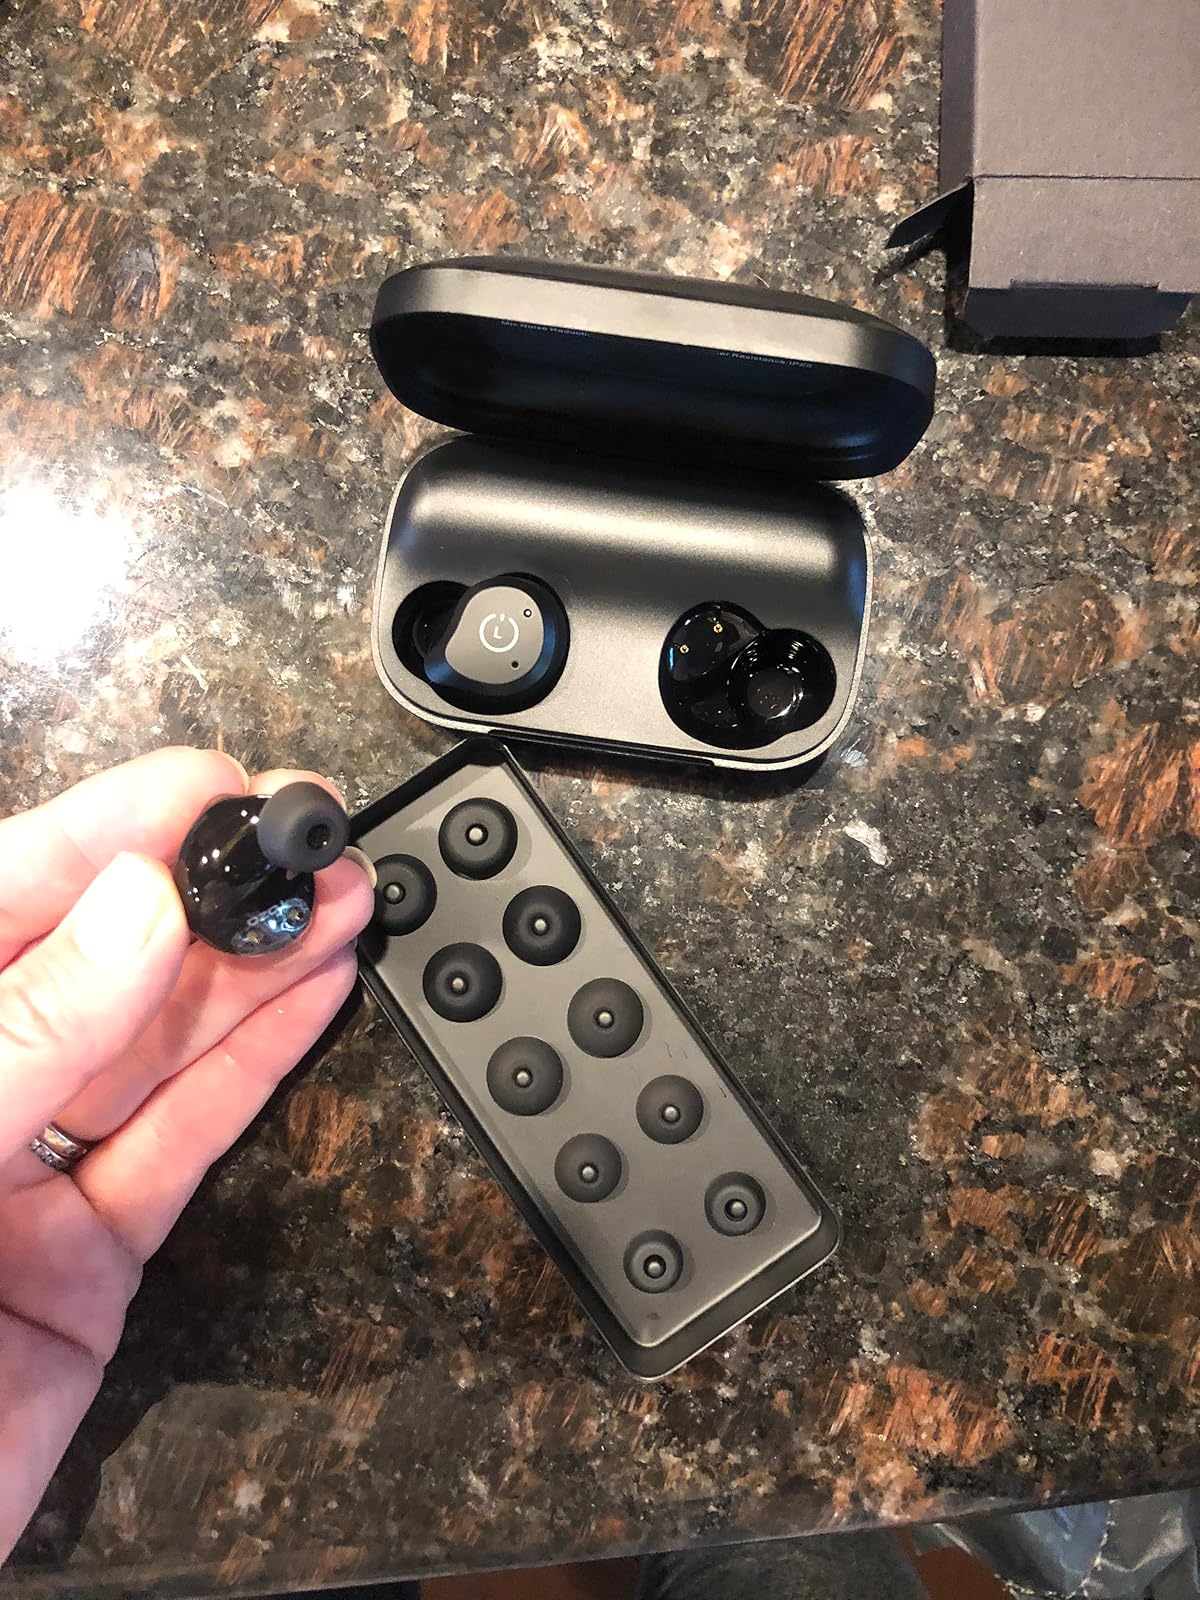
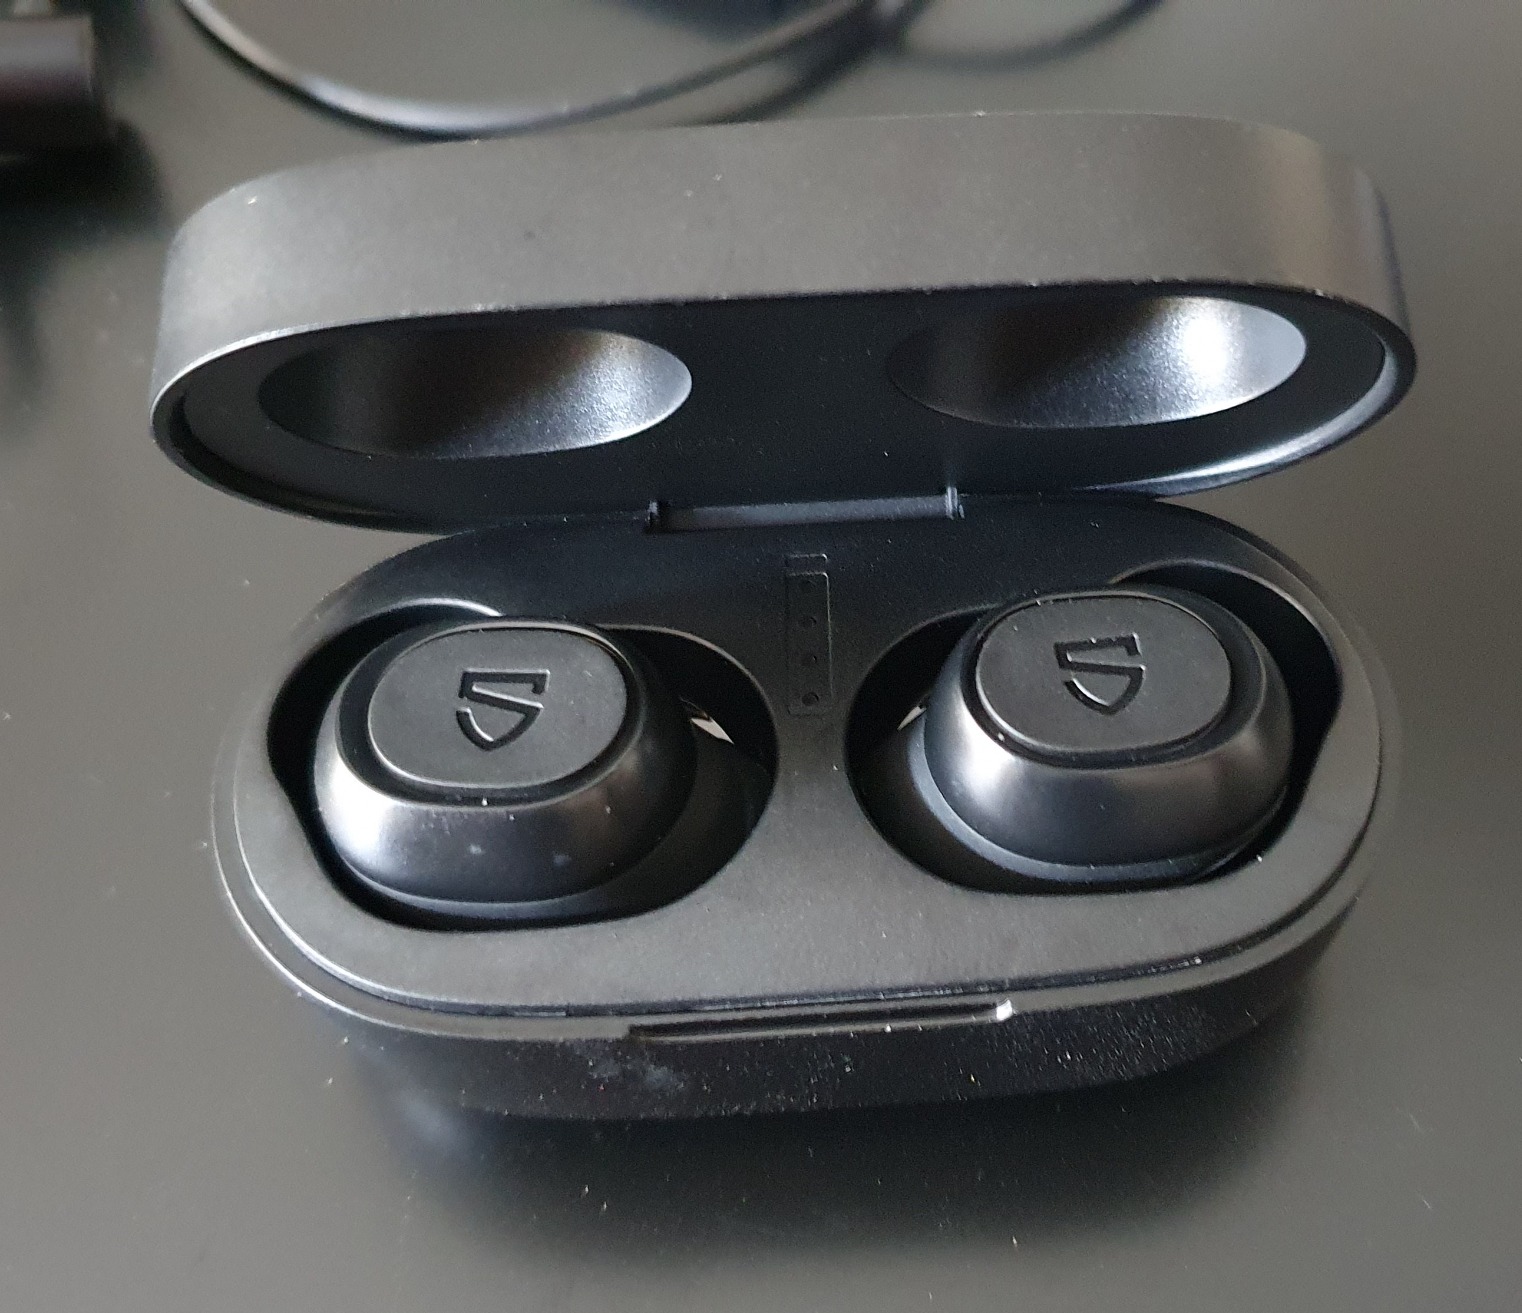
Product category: earbuds
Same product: no